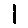
Label: 1